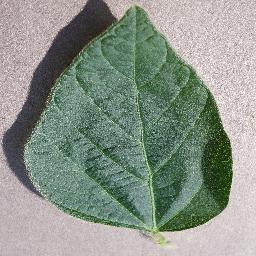
Label: Soybean___healthy